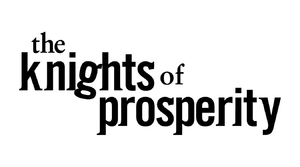
Les As du braquage est une série télévisée américaine en 363 épisodes de 22 minutes, créée par Rob Burnett et Jon Beckerman diffusée entre depuis le 30 mars 2005 sur ABC.